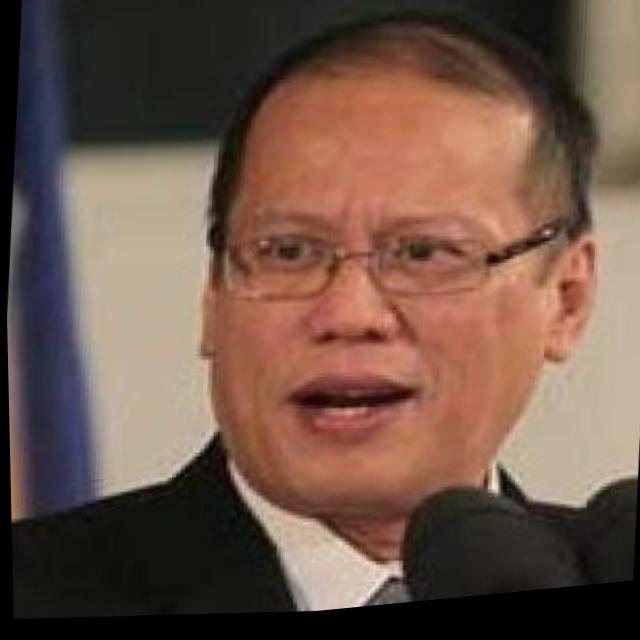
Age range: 45-64